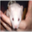
Label: hamster